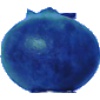
Label: huckleberry